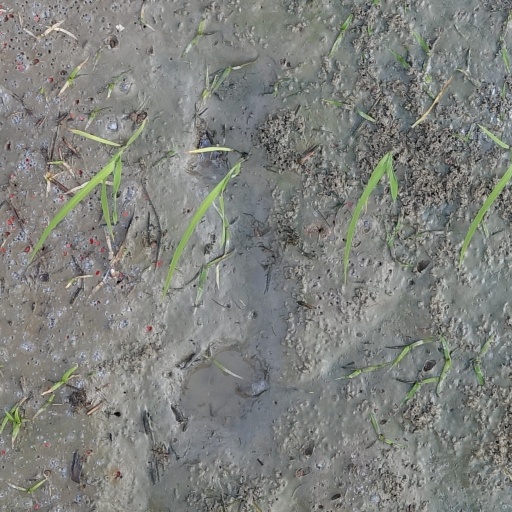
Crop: rice